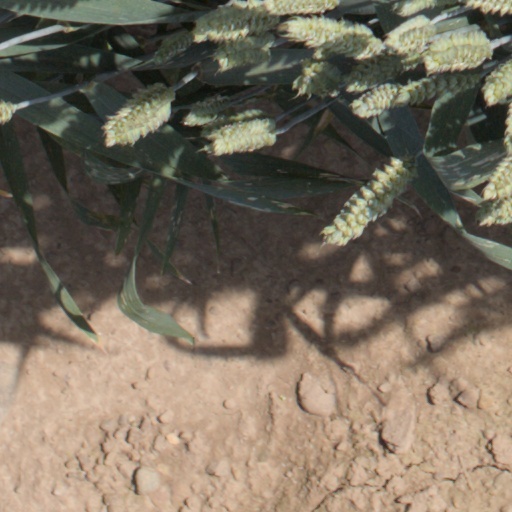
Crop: wheat